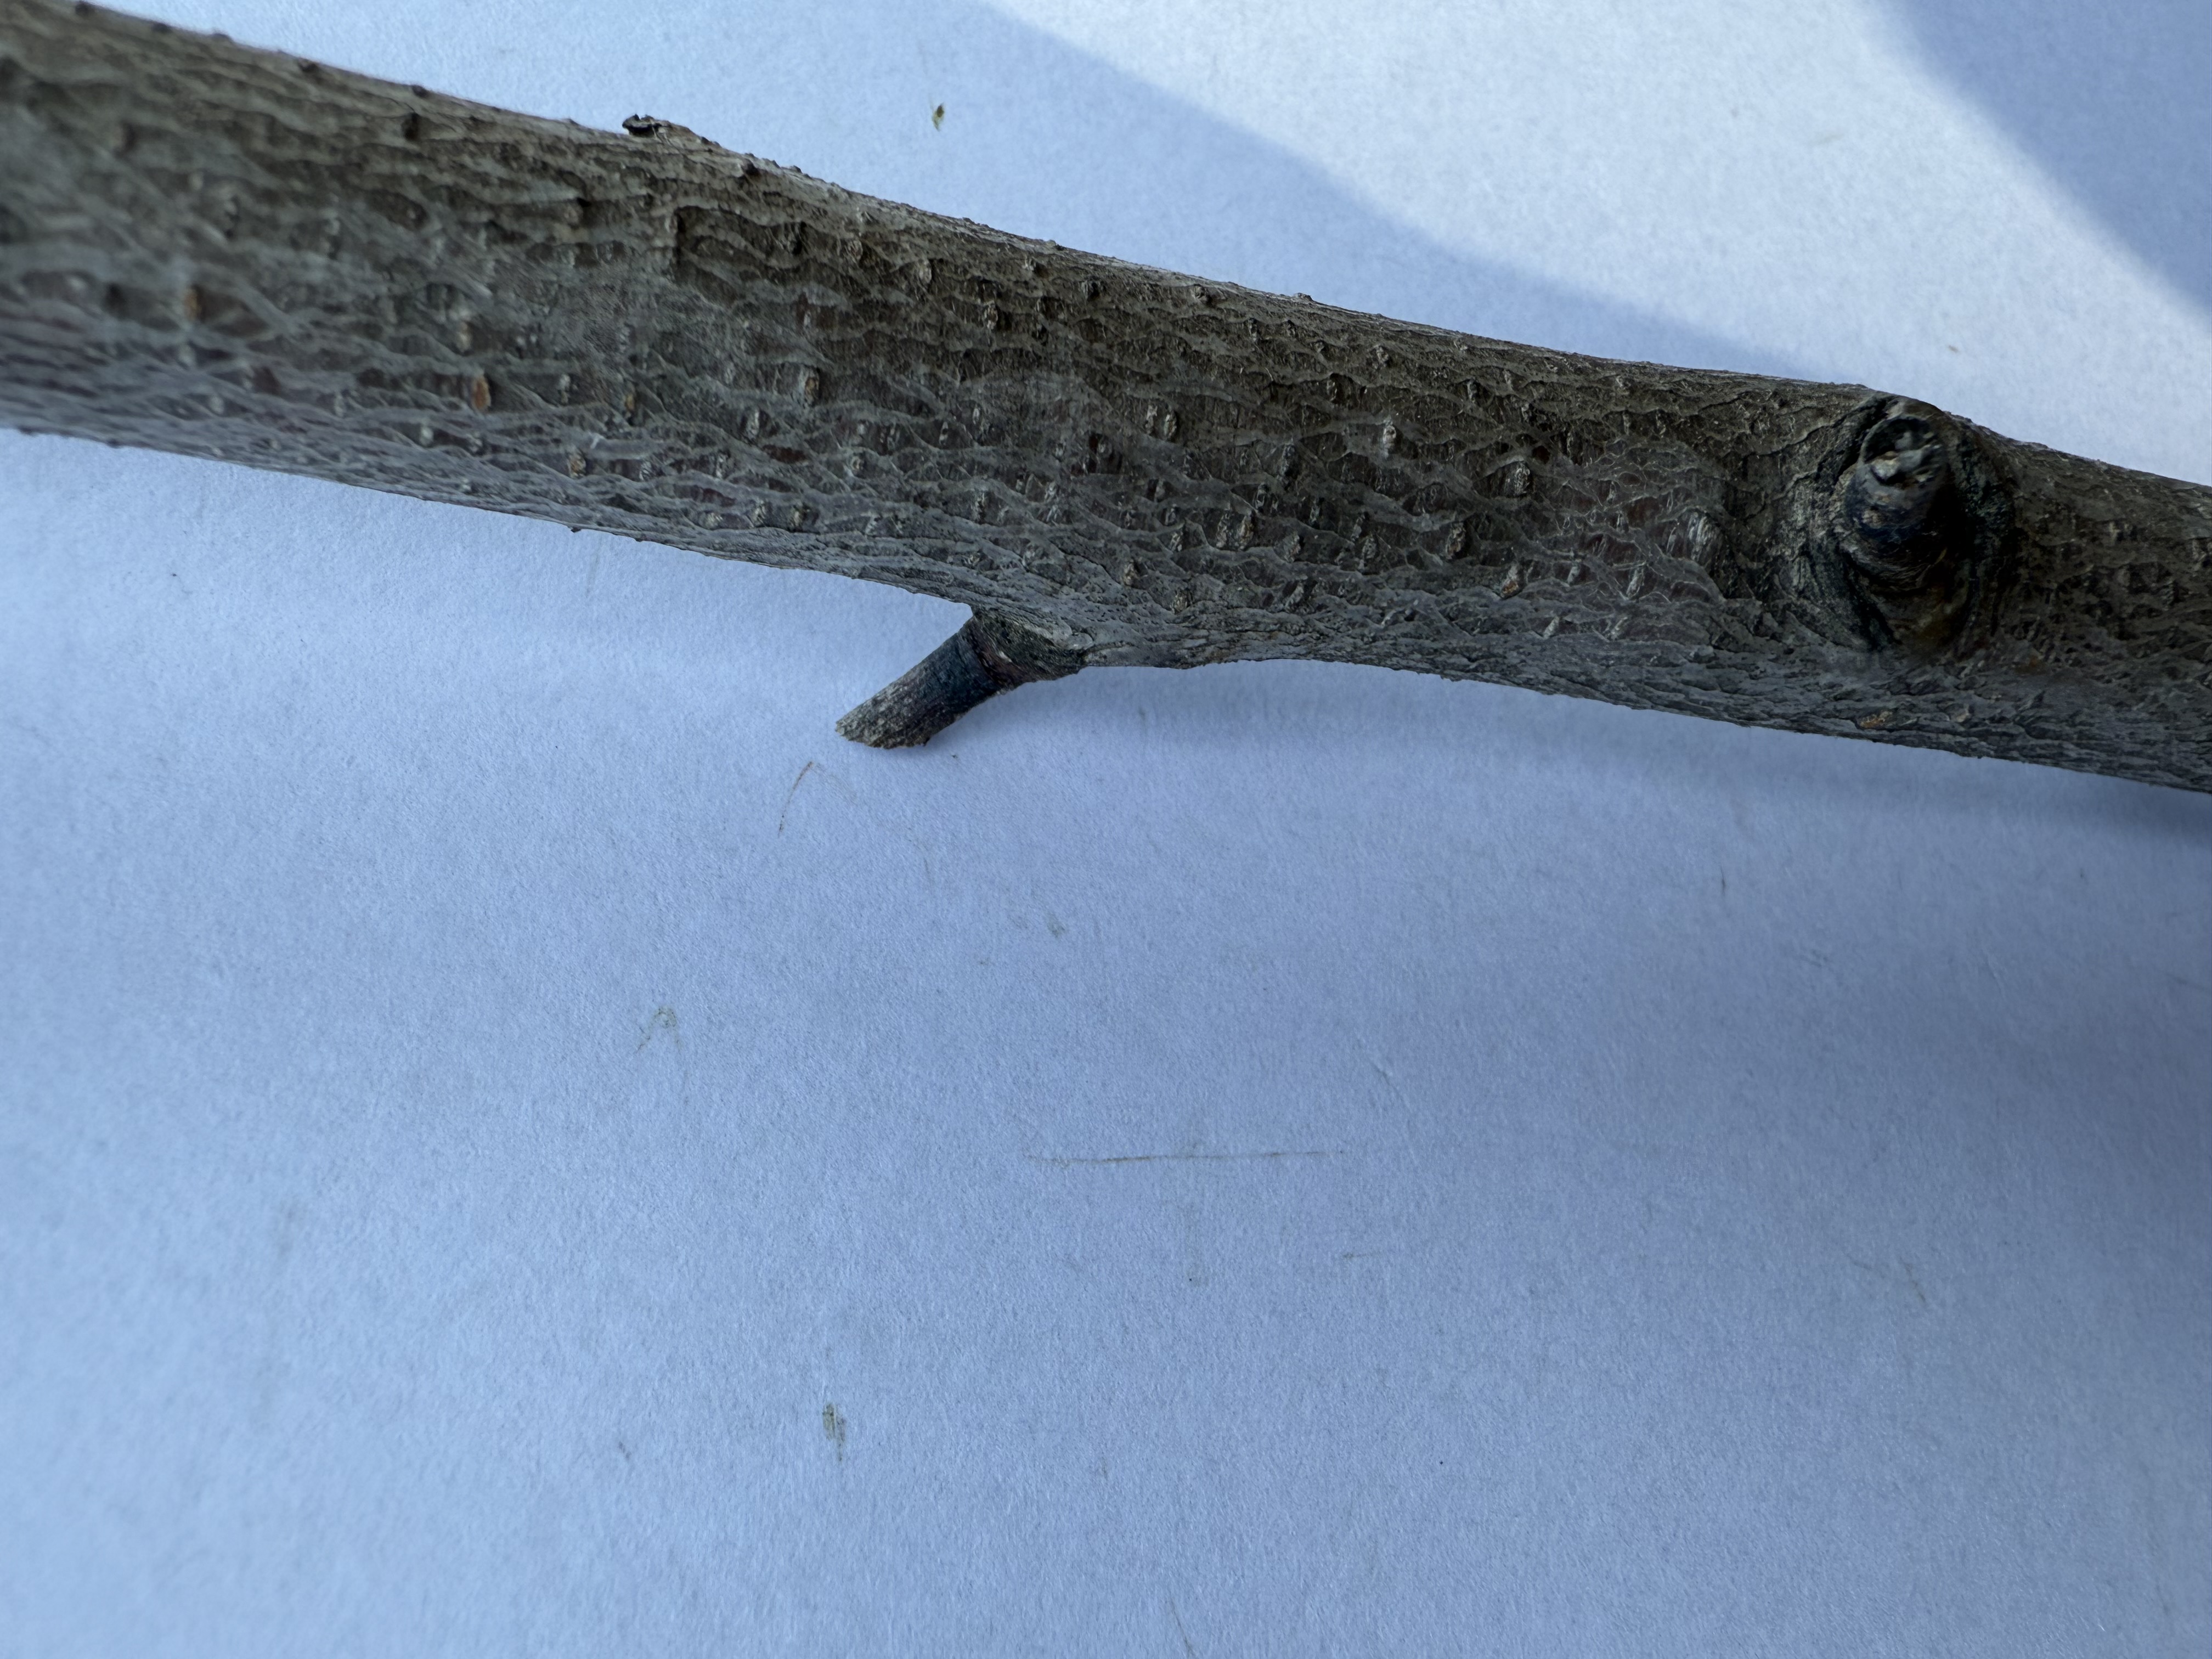
Variety: Red Nectarine